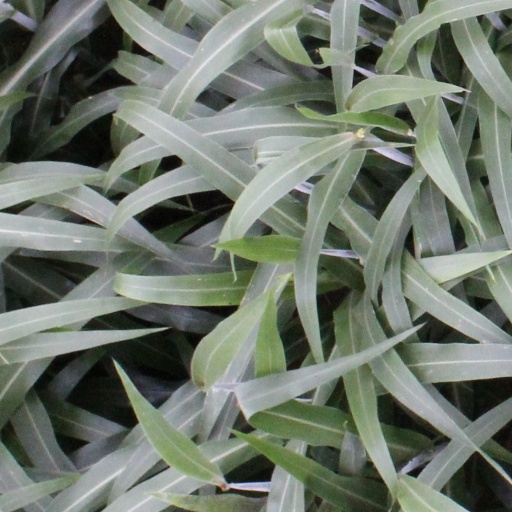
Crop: sorghum